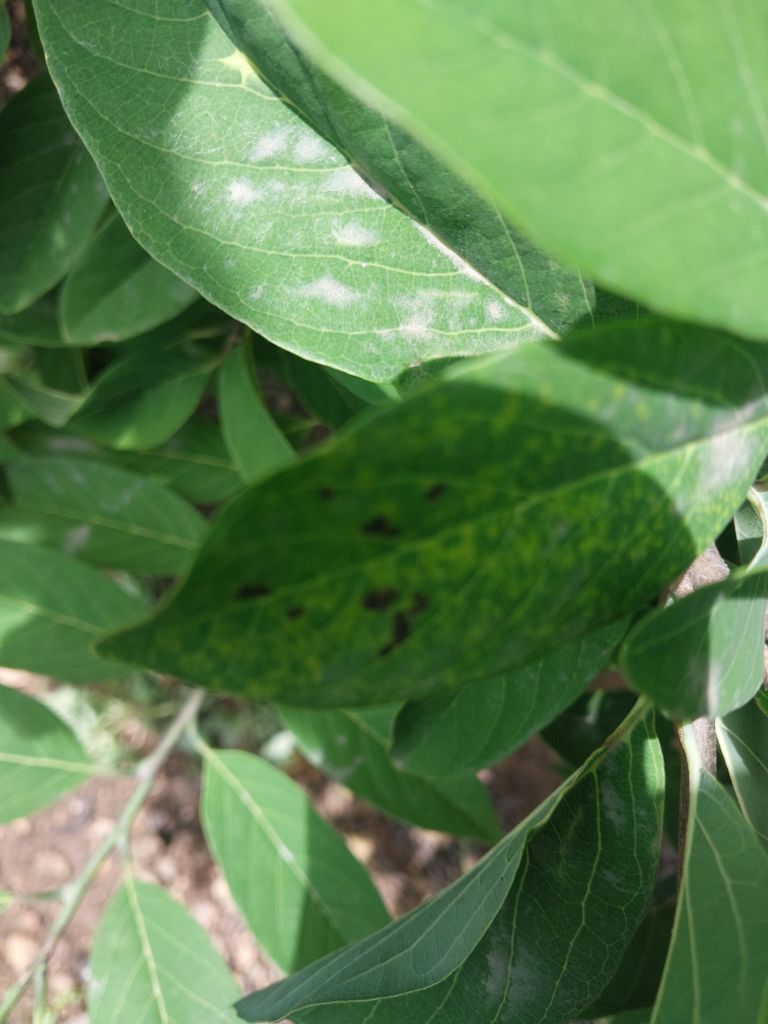
Disease label: Leaf spot on Leaves